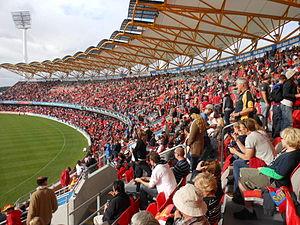
Les épreuves d'athlétisme des Jeux du Commonwealth de 2018 se déroulent du 8 au 15 avril 2018 au Stade Carrara de Gold Coast, en Australie.
Le stade Carrara est un stade de football australien basé à Gold Coast, dans le Queensland, en Australie.
L'Australian Football League est le championnat élite professionnel de football australien en Australie. À travers la AFL Commission, l'AFL sert aussi d'instance dirigeante sportive et est responsable des règles du jeu. Ce championnat fermé, a été fondé en tant que Victorian Football League session de la précédente Victorian Football Association avec sa saison inaugural commencée en 1897. La compétition comprend à l'origine seulement des équipes se trouvant dans l'état australien de Victoria, le nom de la compétition ayant pris le nom d'Australian Football League lors de la saison 1990, après son extension aux autres États pendant les années 1980. Il s'agit de la compétition sportive la plus populaire dans ce pays avec 36 428 spectateurs par match en 2011.